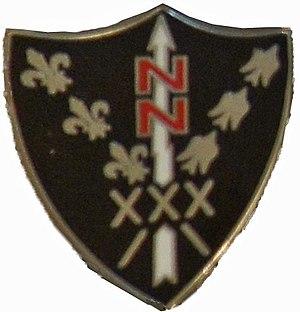
Objet présenté au Musée de l'aéronautique Bétheny, avec leur aimable autorisation de versement en ligne.
L'escadrille SPA 93 est une escadrille de l'armée de l'air française dissoute depuis le 27 juin 1994. Créée au cours du troisième trimestre 1915 comme escadrille MF 93, elle a disparu en même temps que la 30ᵉ escadre de chasse à laquelle elle était intégrée.